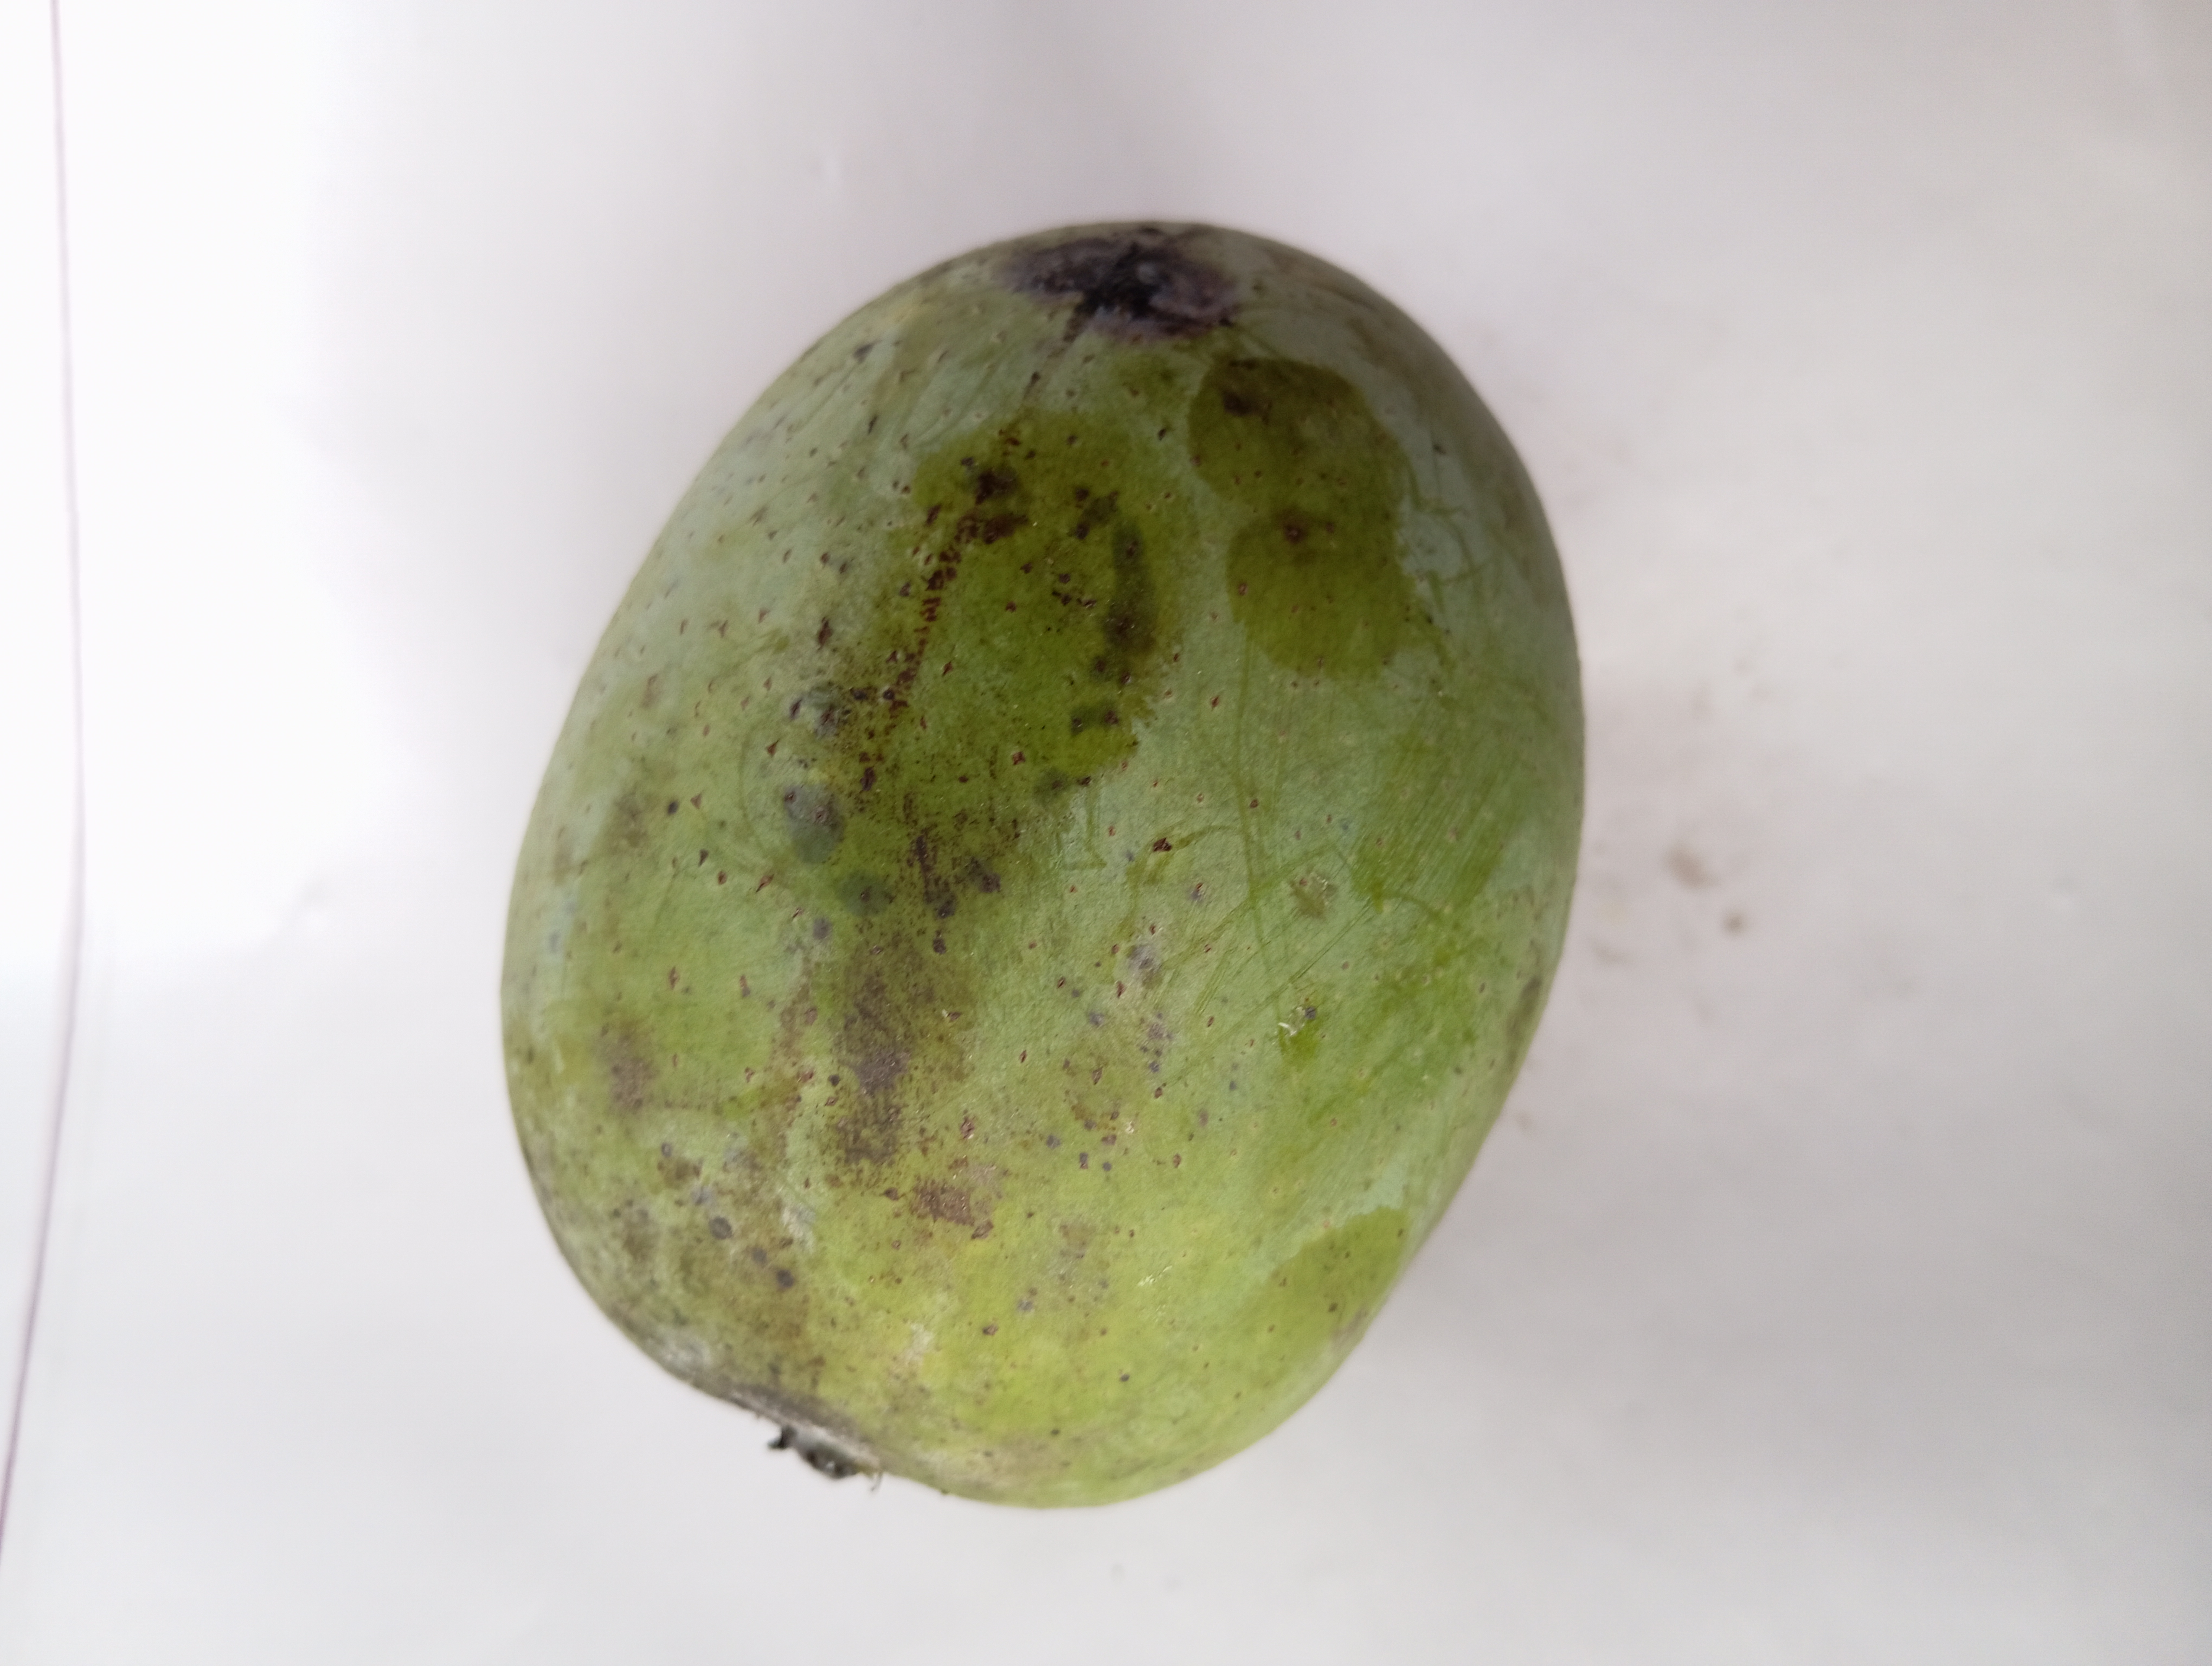
Mango variety: Langra